Deforestation in the Democratic Republic of the Congo

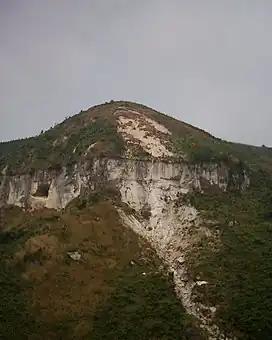
Deforestation leads to serious problems with soil erosion as can be witness at Mont Mangengenge near Kinshasa.

While road access has been shown to increase land clearing for farming, it also has other indirect yet significant implications for hunting and the bushmeat trade. Bushmeat is meat from forest wildlife. In Africa, the forest is often referred to as "the bush", thus creating the term bushmeat. In the DRC, most bushmeat is from artiodactyla species and makes up almost 90% of all bushmeat trade. After artiodactyla species, primates are the next largest group at about 5% of all traded bushmeat.